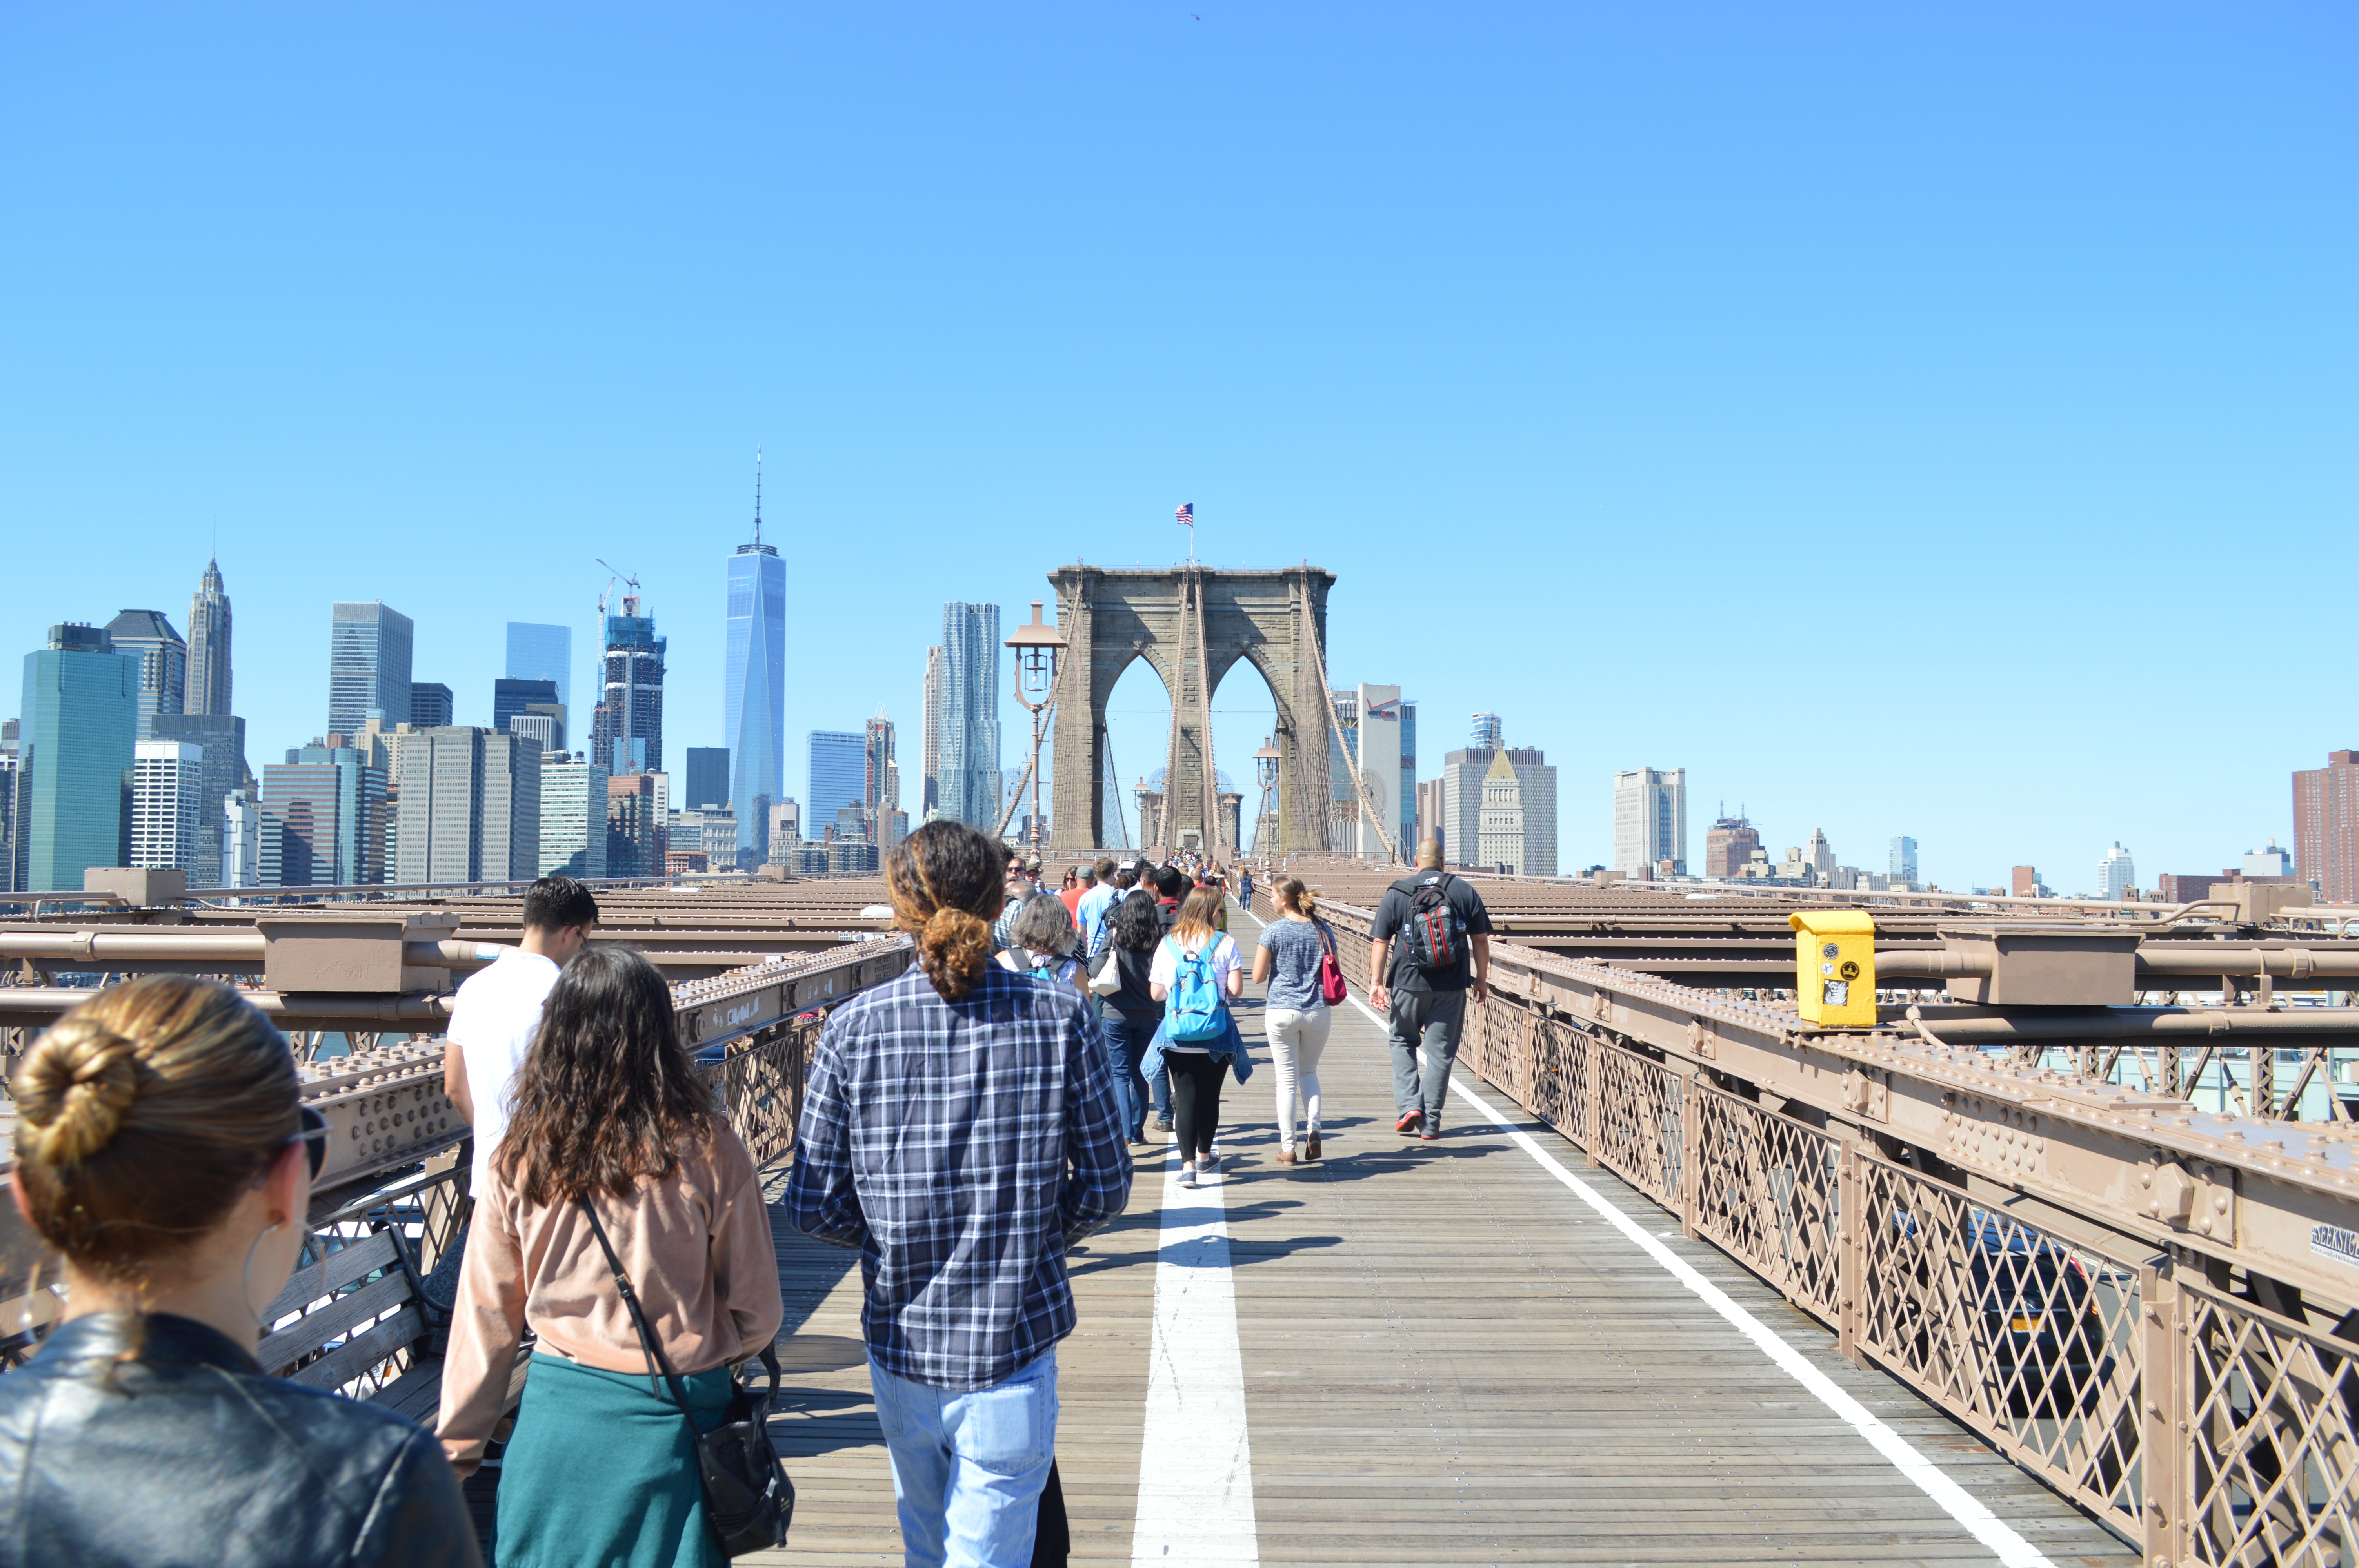
people, boardwalk, bridge, skyline, city, skyscraper, new york, walkway, cityscape, downtown, plaza, landmark, brooklyn, tourism, tours, human settlement